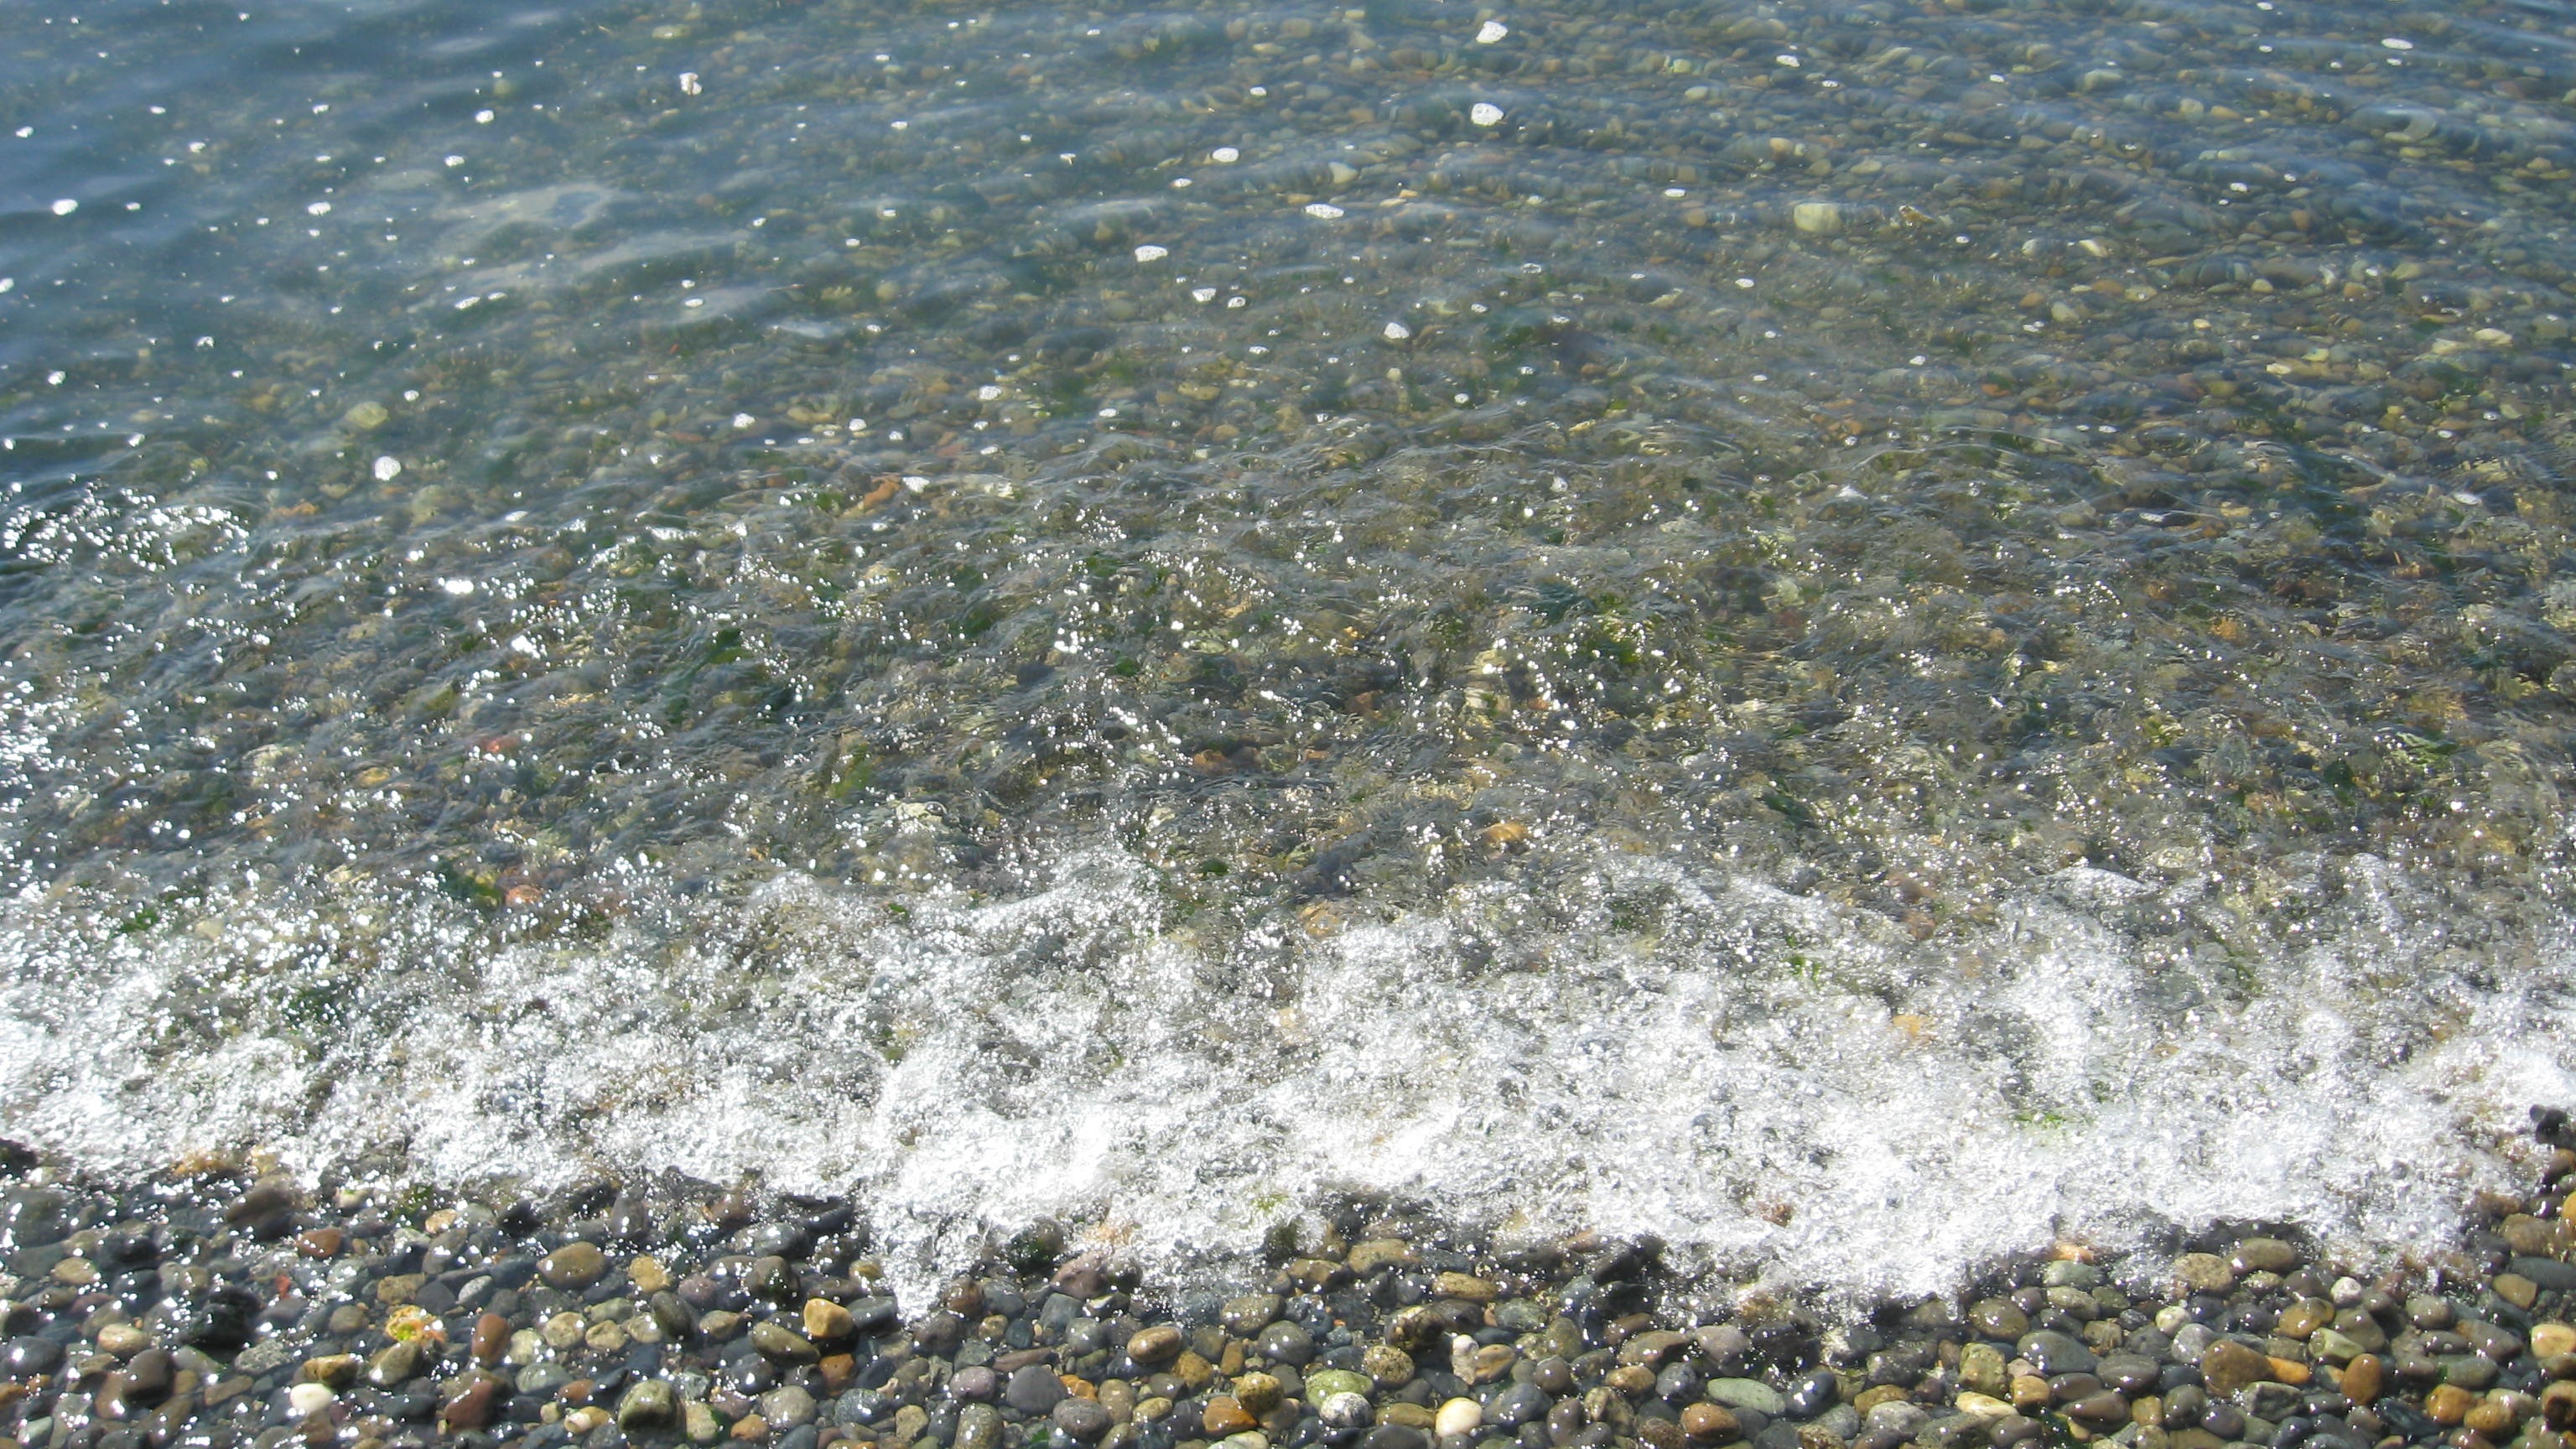
sea, water, sand, rock, ocean, sunlight, wave, frost, asphalt, seascape, calm, algae, road surface